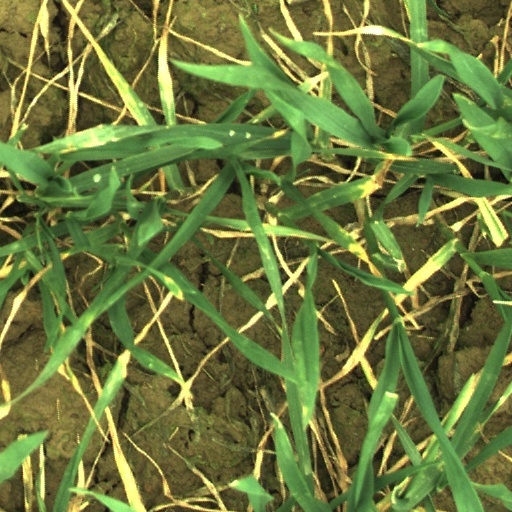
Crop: wheat